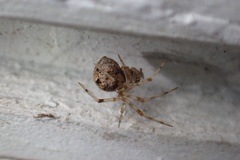
Species: Parasteatoda_tepidariorum